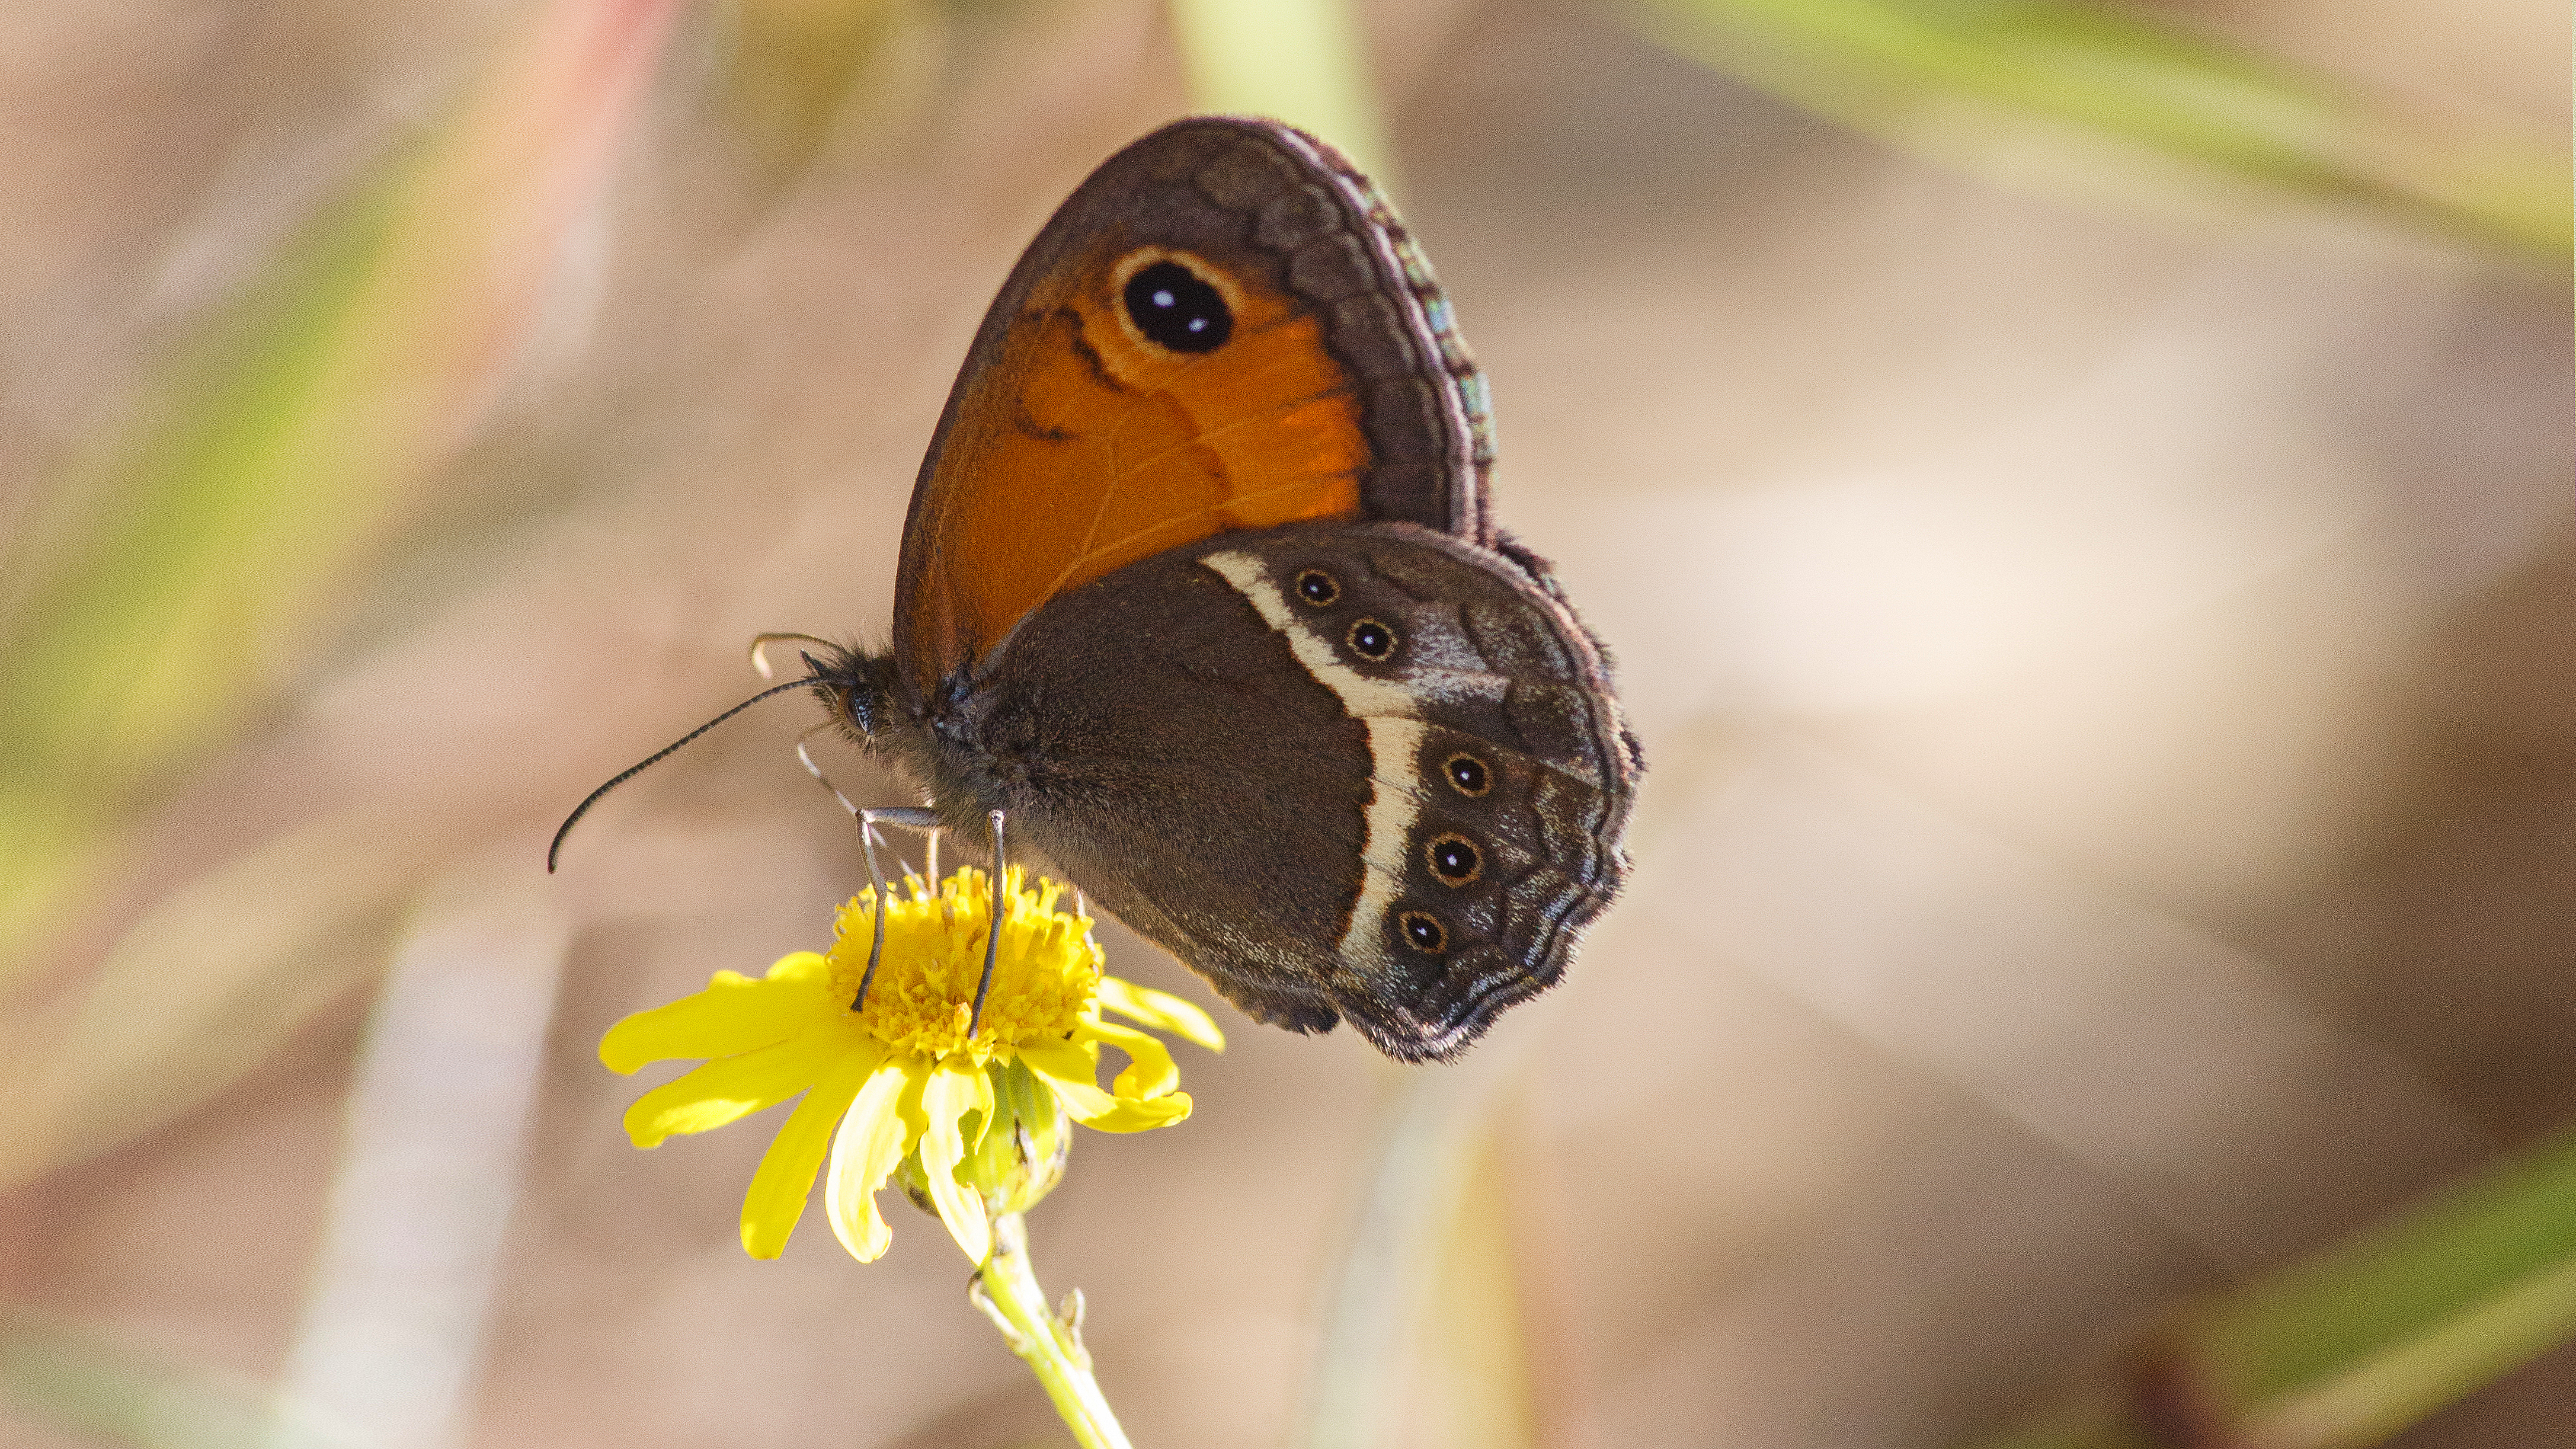
nature, photography, flower, wildlife, green, insect, butterfly, yellow, flora, fauna, invertebrate, close up, nectar, macro photography, arthropod, pollinator, moths and butterflies